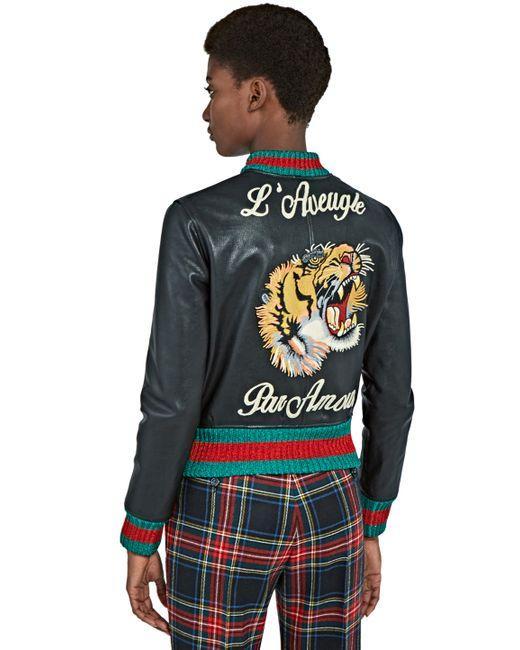
lederjacke mit brüllendem Tiger als Motiv